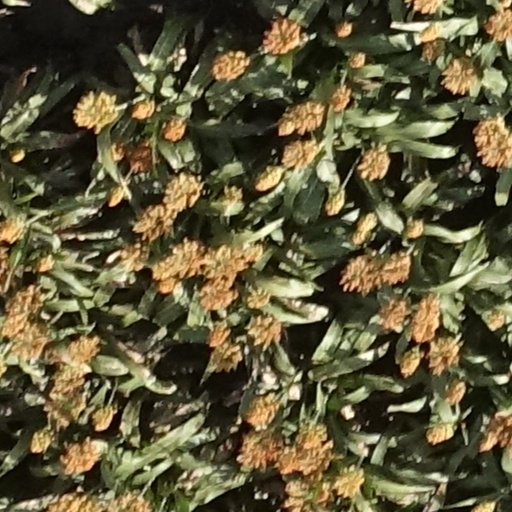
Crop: sorghum